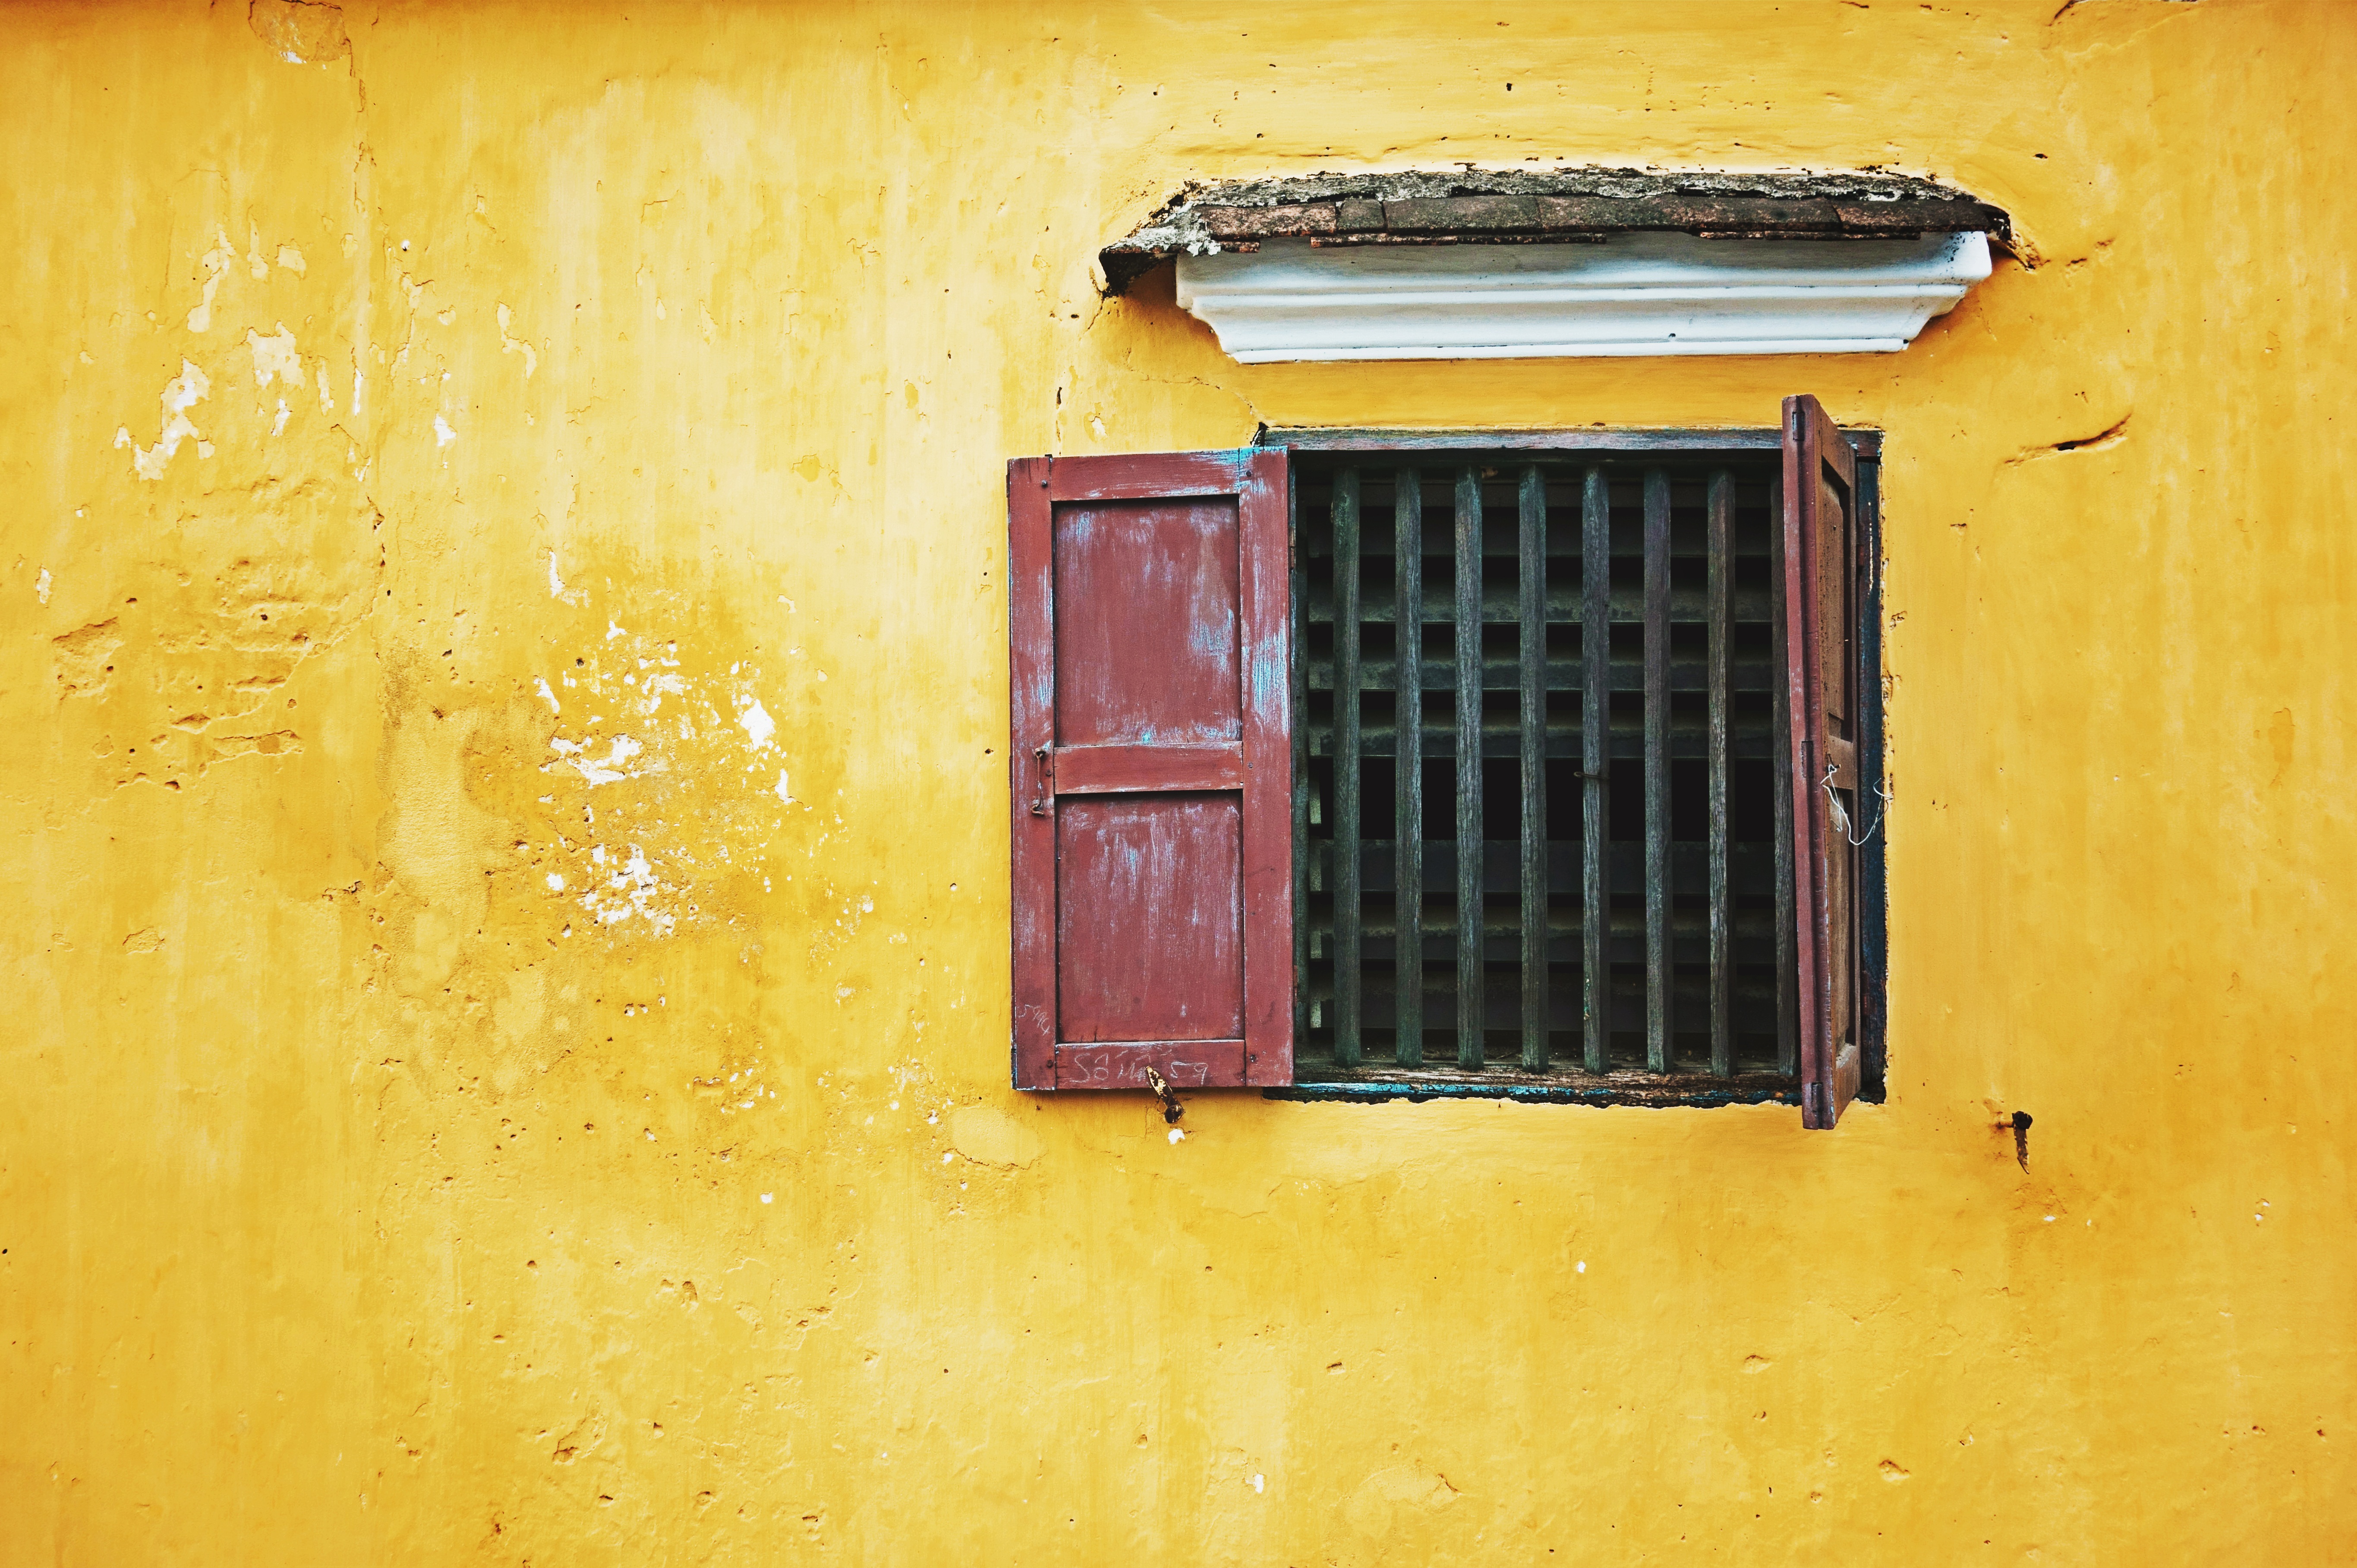
light, abstract, architecture, wood, vintage, retro, house, texture, floor, window, building, home, wall, isolated, red, color, dirty, grunge, blue, room, yellow, door, decor, weathered, interior design, close up, design, wooden, shape, window covering